Moselle's 3rd constituency

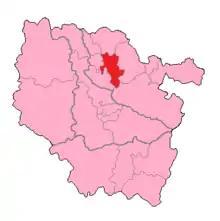
Moselle's 3rd Constituency shown within Lorraine

The 3rd constituency of Moselle is a French legislative constituency in the Moselle "département".